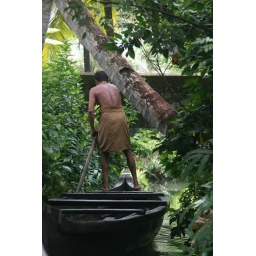
canoes are maneuvered through the backwaters by men standing and pushing into the earth with poles. occasionally you must duck